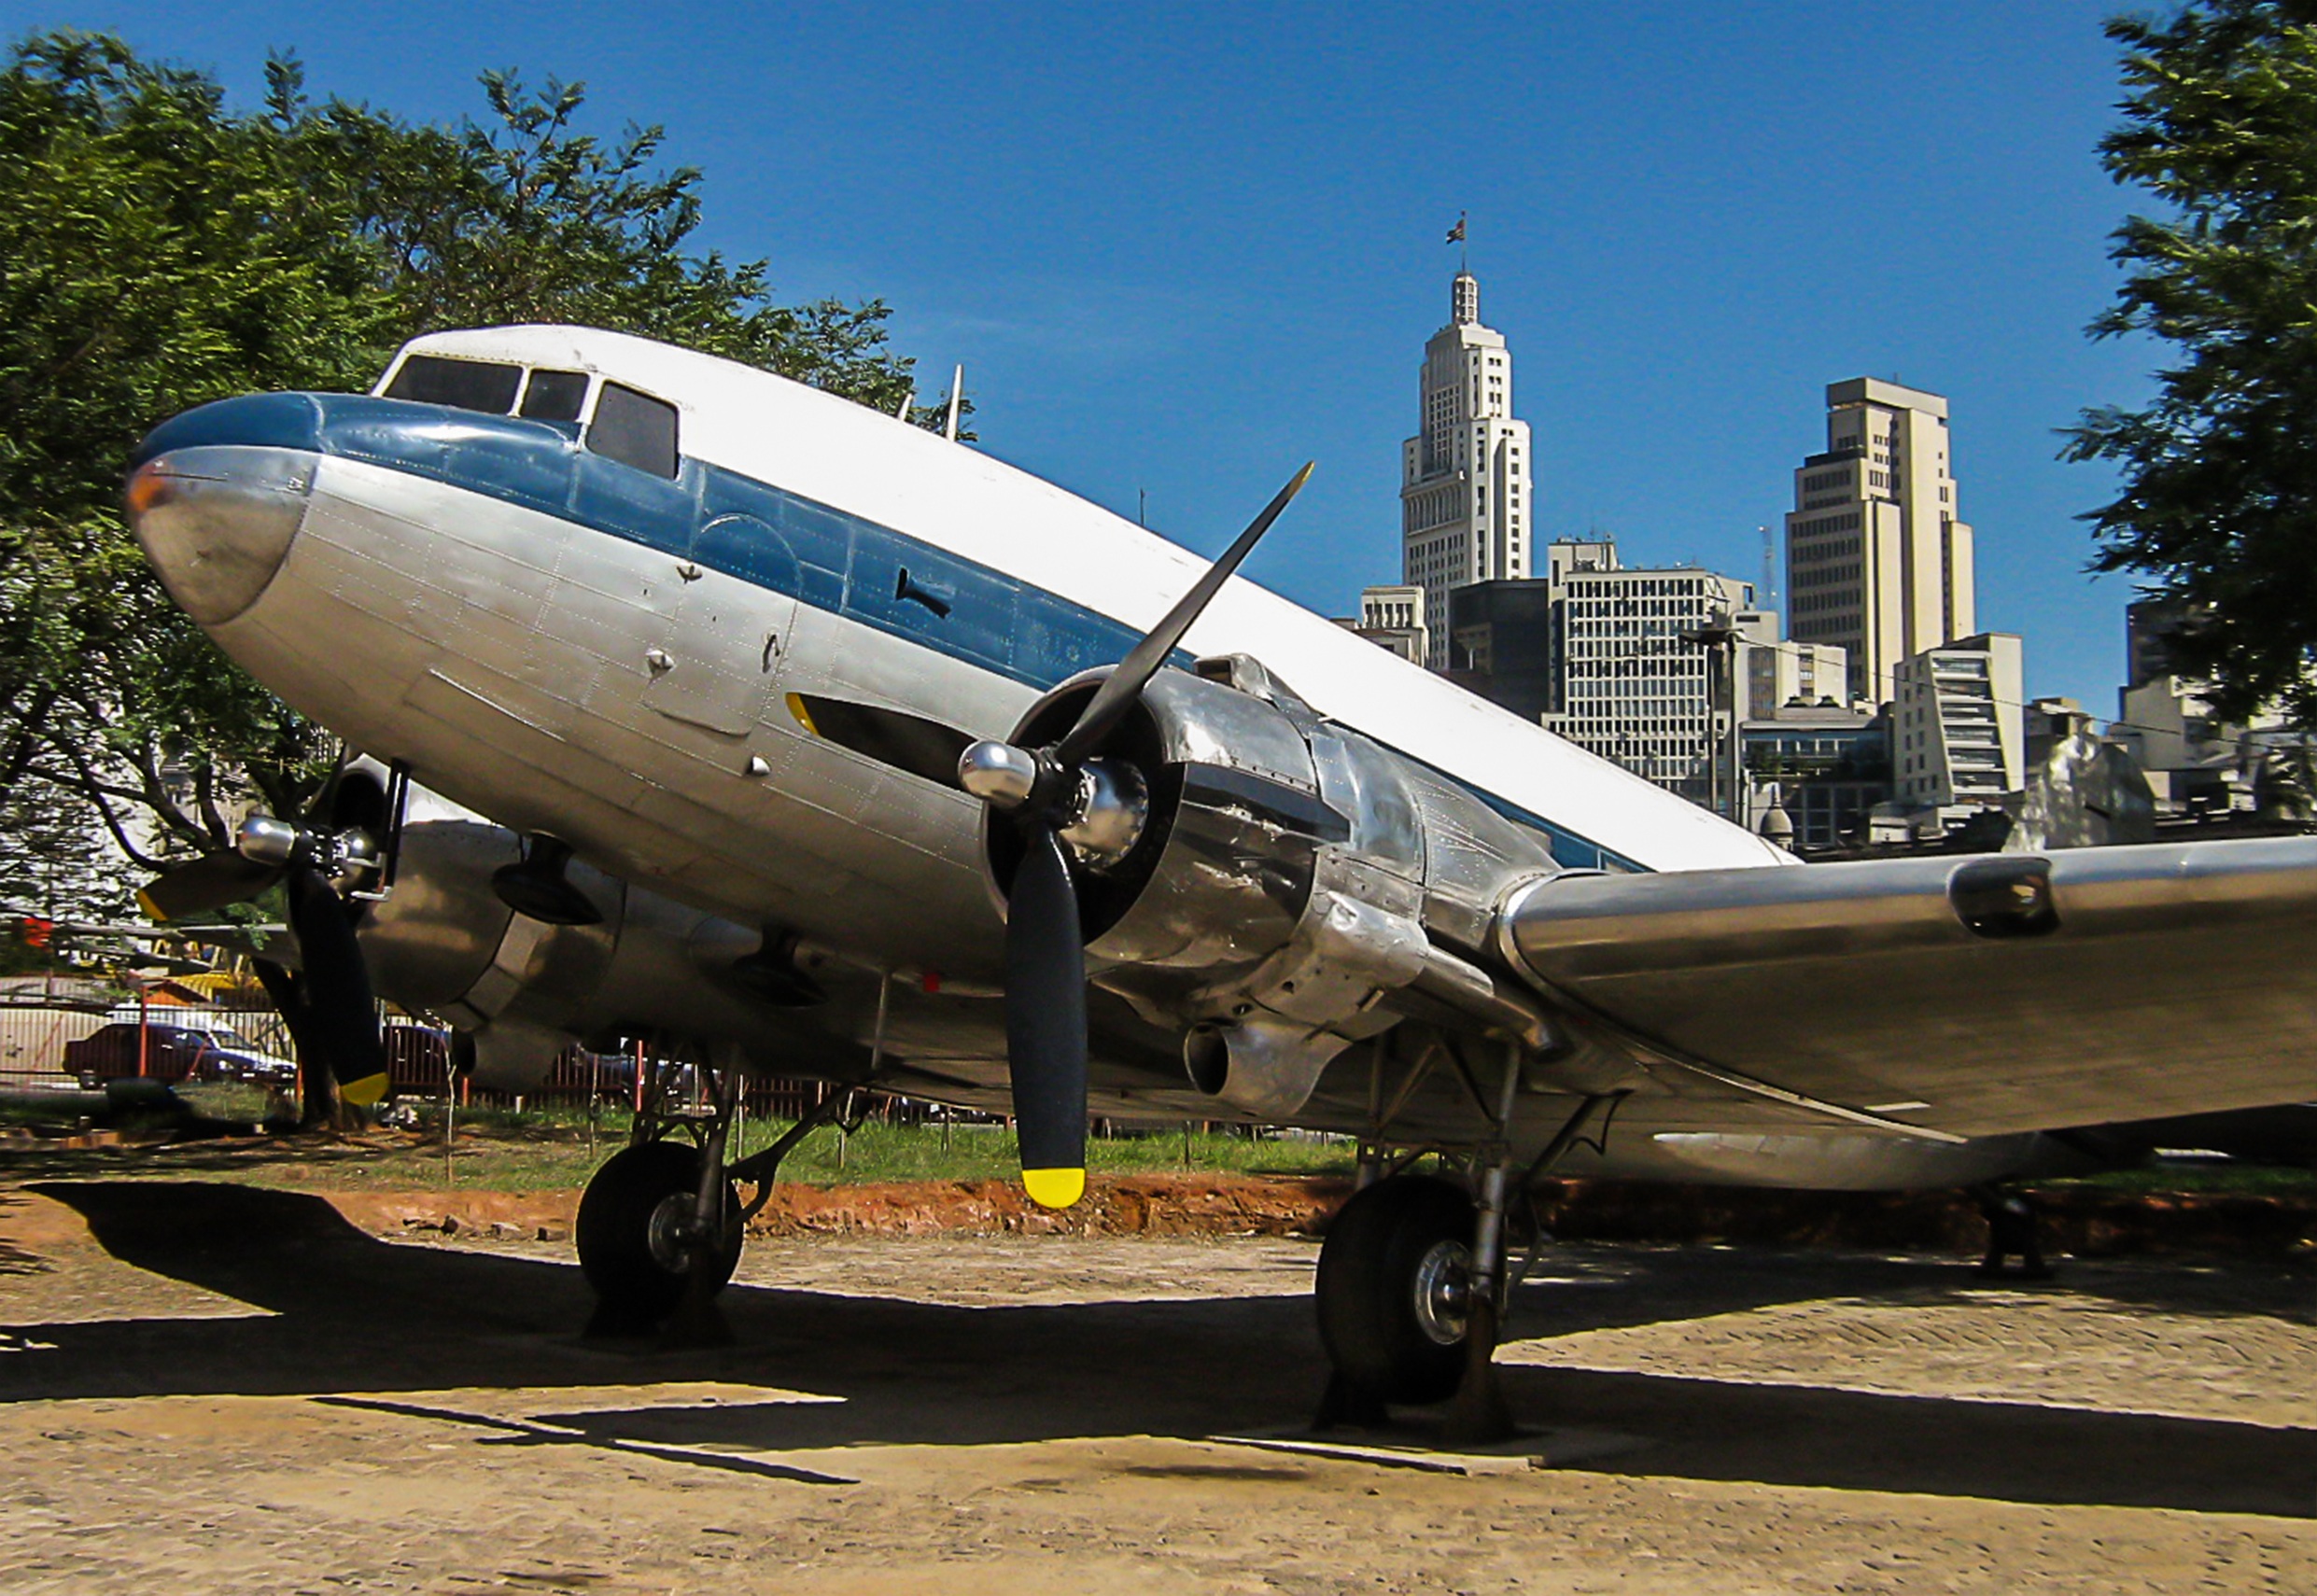
wing, vintage, fly, airplane, plane, aircraft, vehicle, airline, aviation, flight, airliner, boeing, air force, military aircraft, atmosphere of earth, narrow body aircraft, aircraft engine, propeller driven aircraft, douglas dc 3